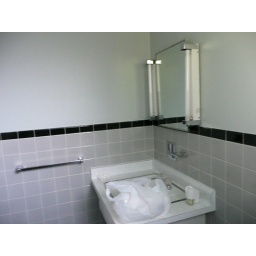
No cold water in that lovely sink